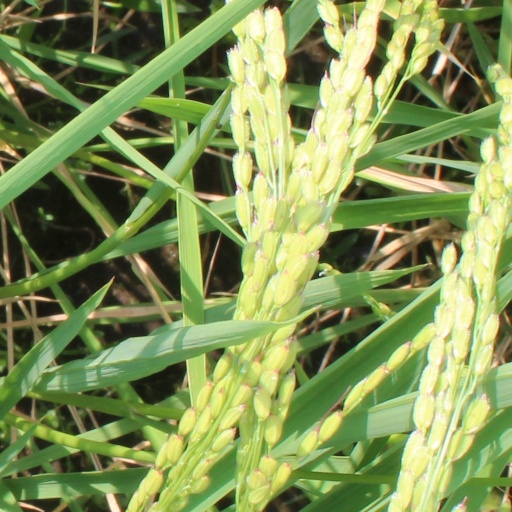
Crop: rice